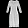
Label: Dress